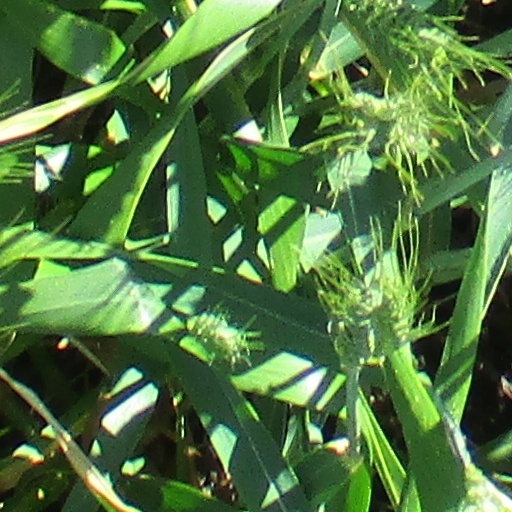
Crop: wheat